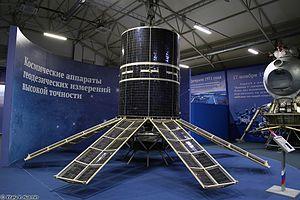
Geo-IK ou Mousson est une série de 14 satellites géodésiques soviétiques puis russes placés en orbite entre 1981 et 1994. Il s'agit de la deuxième génération de satellites géodésiques qui a pris la suite de la série des Sfera. Elle est remplacée au cours de la décennie 2010 par la série des Geo-IK-2.